Hours of service

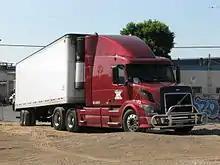
A property-carrying vehicle

Sleeper berth time is any amount of time spent inside the sleeper berth (e.g., resting or sleeping). FMCSA regulation §393.76 gives the minimum requirements for a space to be defined as a sleeper berth. The simple definition is an area separate from (usually immediately behind) the driving controls that includes a bed. The rules do not explicitly require that a driver must sleep, only that a driver must take a period of "rest" within the sleeper berth or off-duty (i.e., home). A statement made by the ICC in 1937 gives the reason: "We have no control over the manner in which a driver may spend his time off-duty, although some of his spare time activities may tire him as much as any work would do. We can only emphasize, by this comment, the responsibility which is the driver's own to assure himself of adequate rest and sleep, in the time available for this purpose, to ensure safety of his driving, and likewise the employer's responsibility to see that his drivers report for work in fit condition."